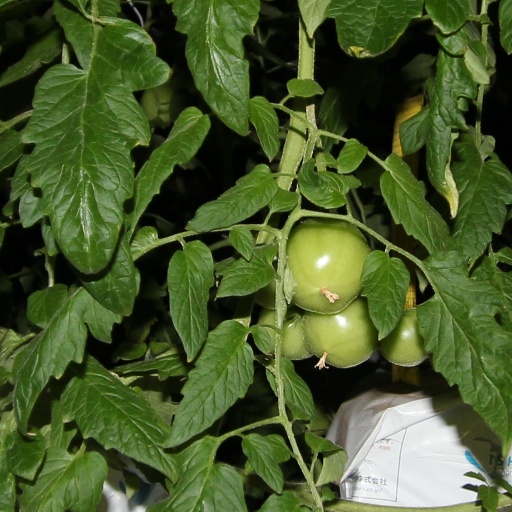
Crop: tomato